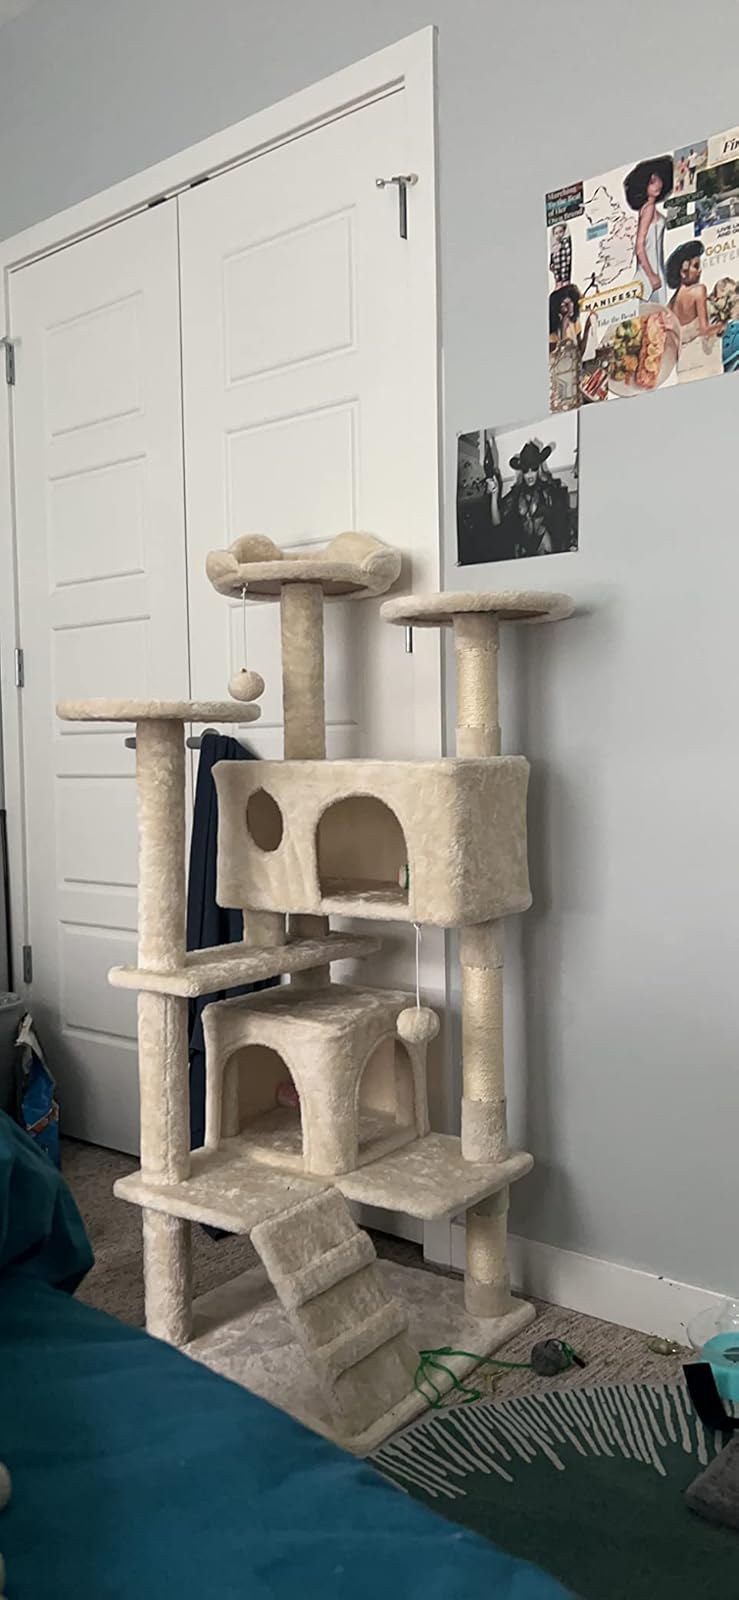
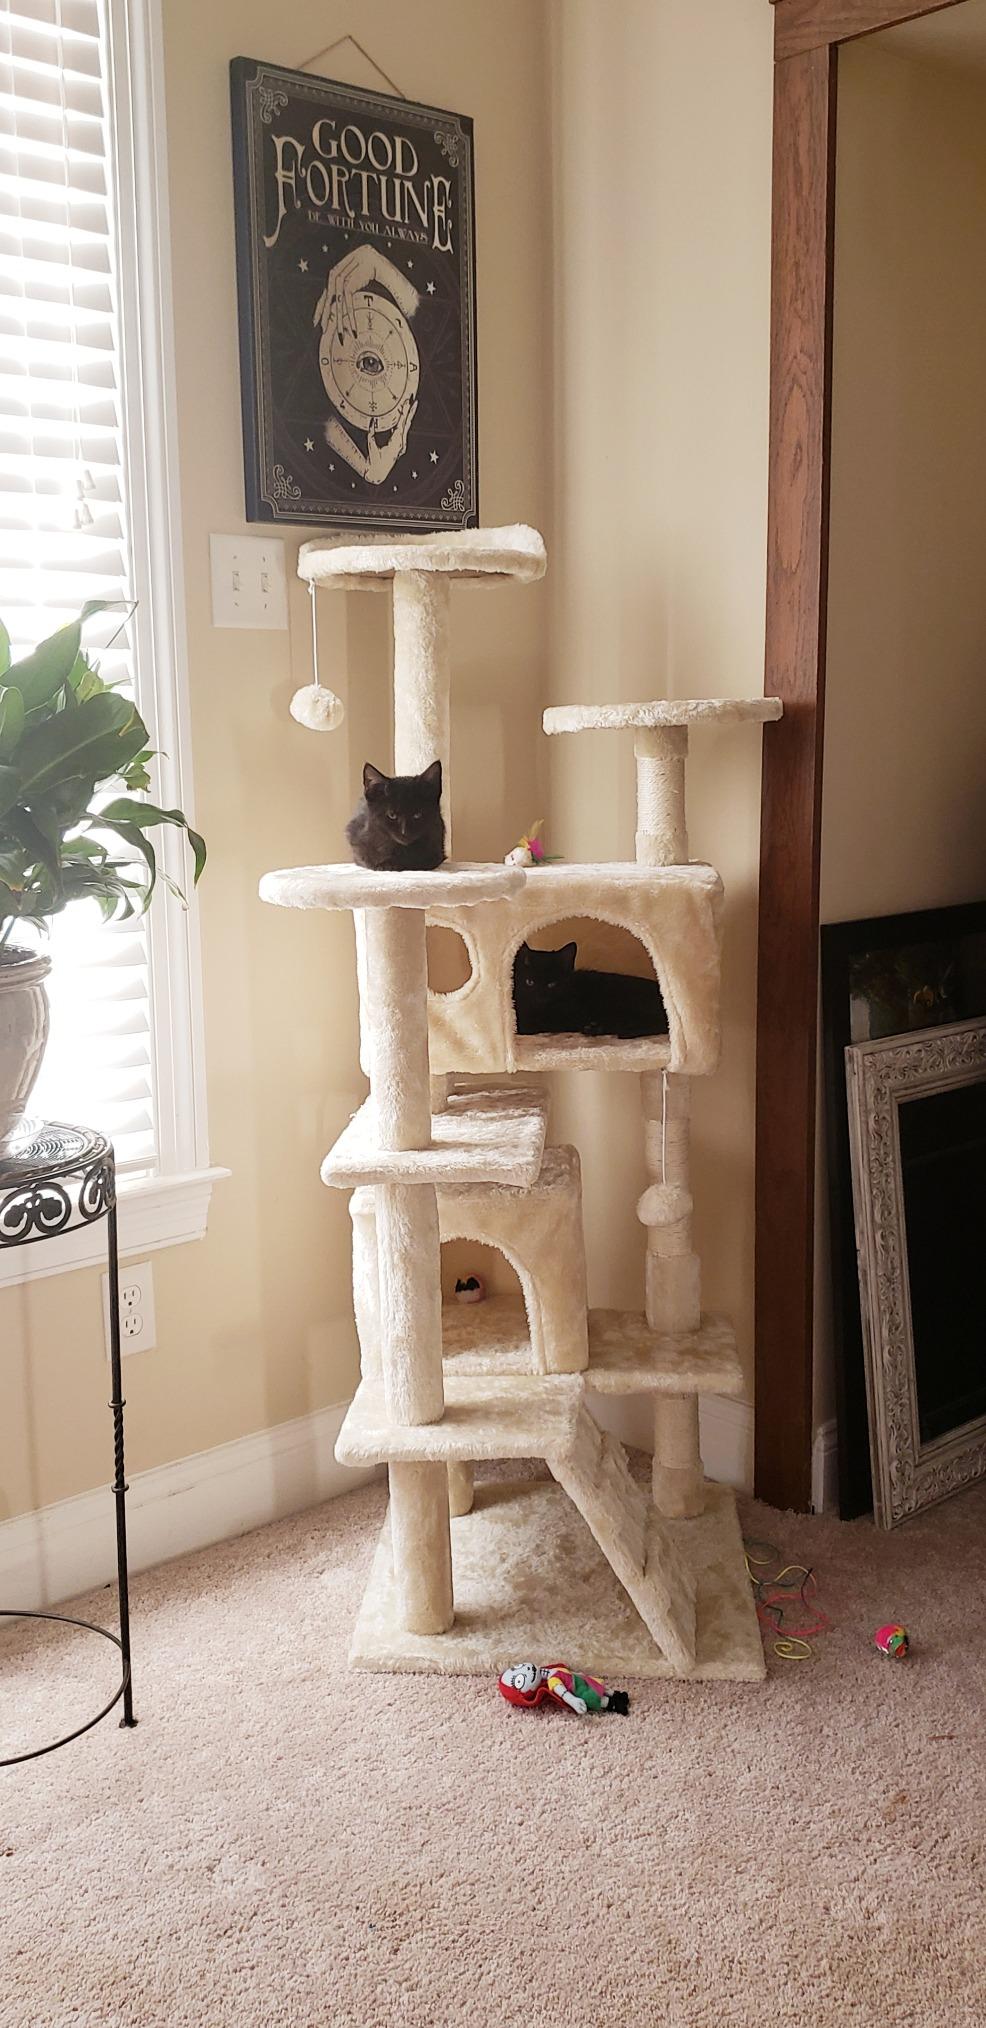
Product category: items_cat tree
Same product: yes